Eugène Giraud

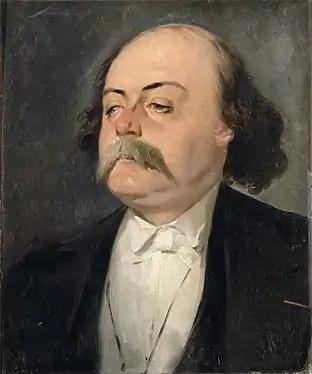
Giraud's portrait of Gustave Flaubert

Pierre François Eugène Giraud (August 8, 1806 – December 28, 1881) was a French painter and engraver. In 1867 he painted one of the best known portraits of writer Gustave Flaubert, now housed at the Palace of Versailles. He also completed a pastel portrait of his friend, Alexandre Dumas, at the height of the novelist's career in 1845. He won many awards and honors in recognition for his work. He was made a Chevalier of the Legion of Honour in 1851 and was promoted to Officer in 1866.